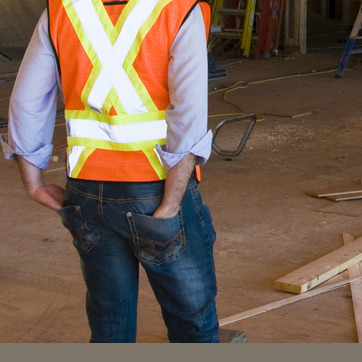
Material: skin